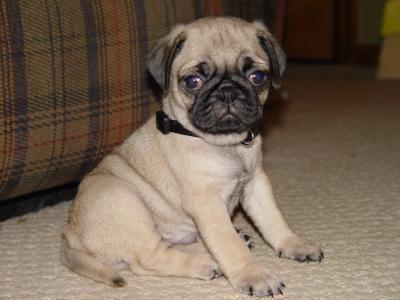
pug